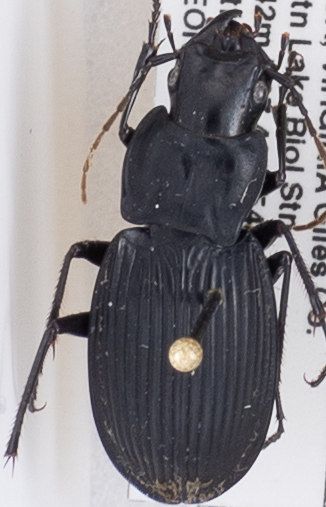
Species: Dicaelus teter
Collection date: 2019-07-16
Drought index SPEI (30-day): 0.274
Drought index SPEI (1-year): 2.09
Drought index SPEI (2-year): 2.09